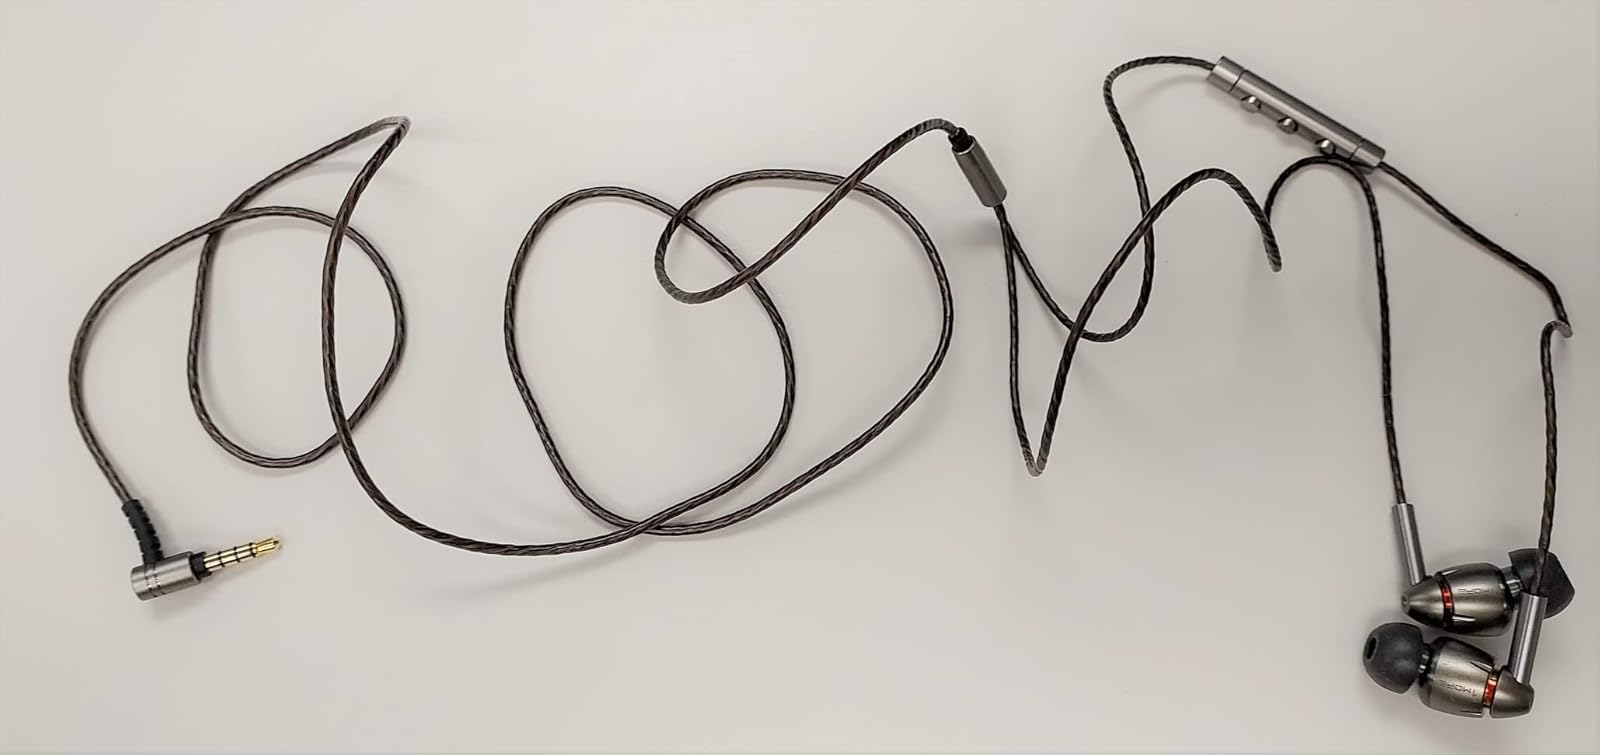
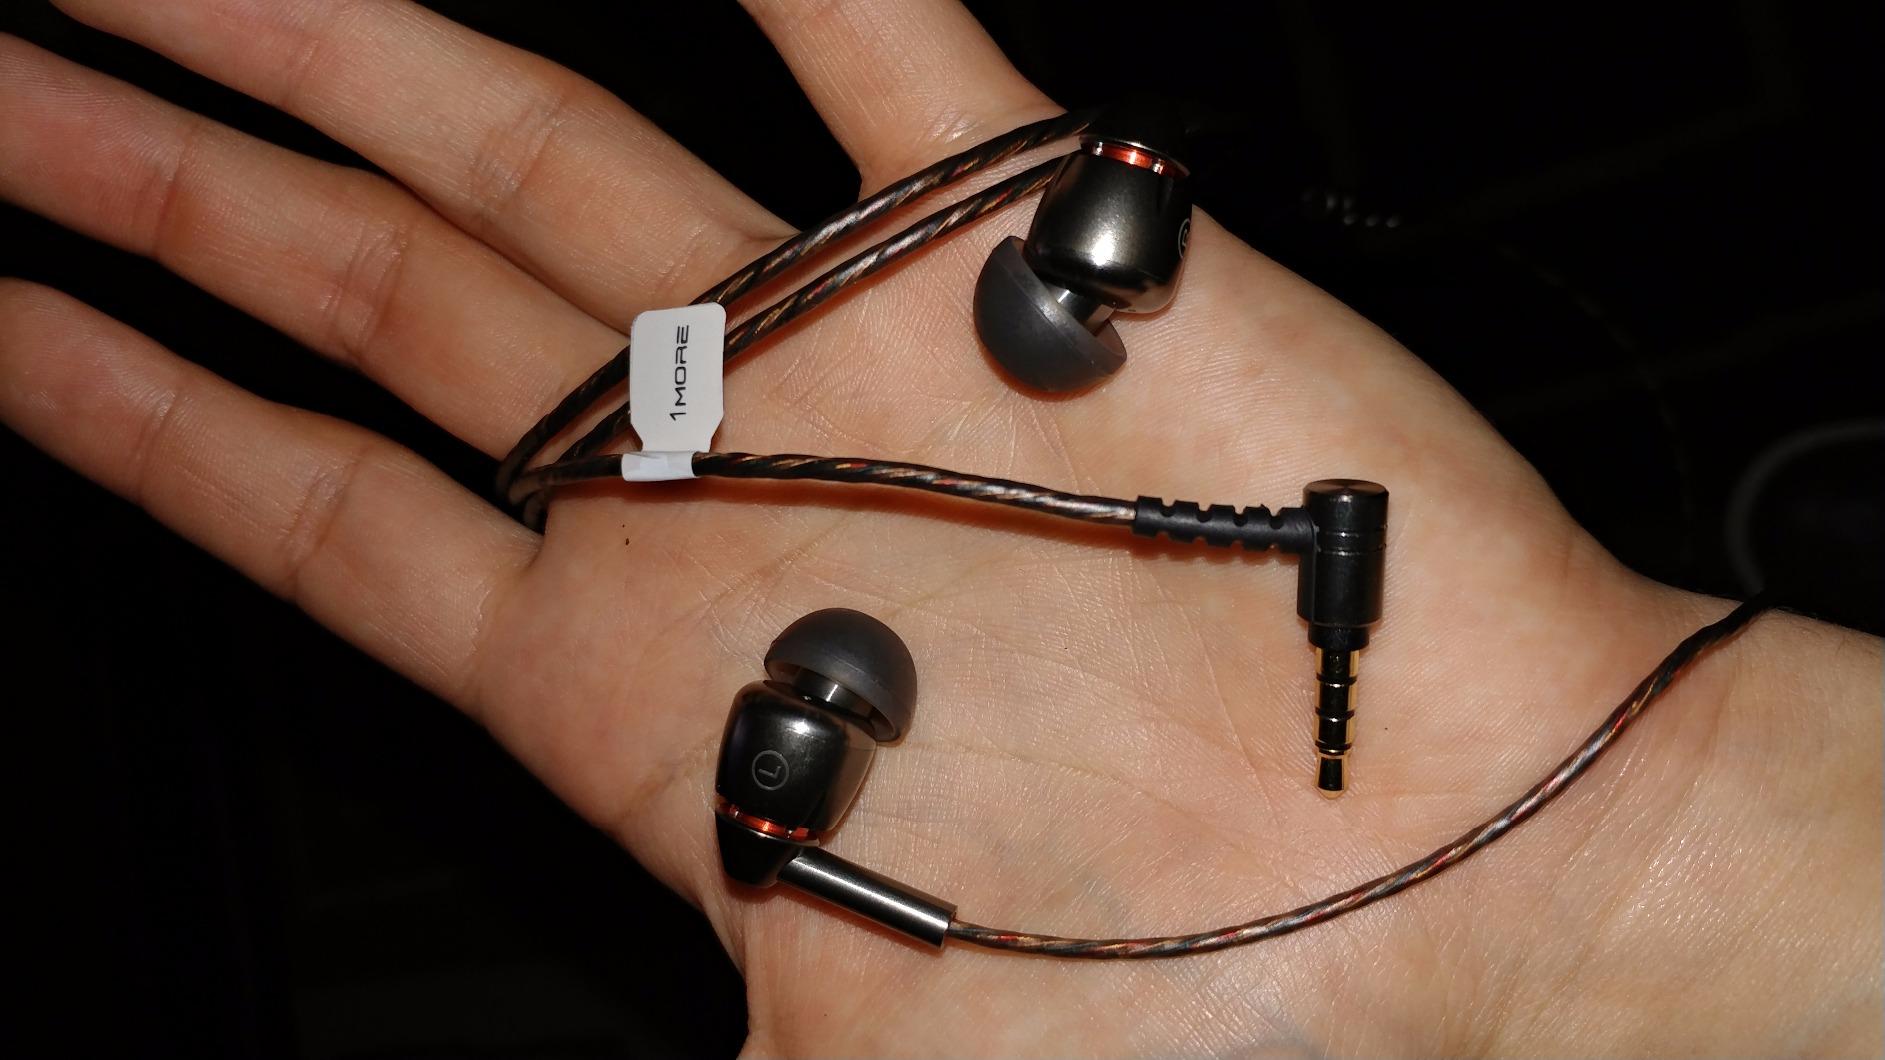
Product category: headphones
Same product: yes